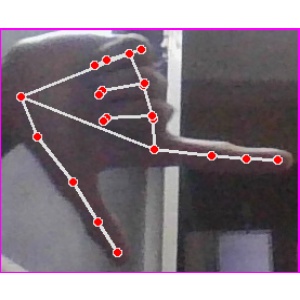
अक्षर: ख